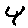
Label: 4